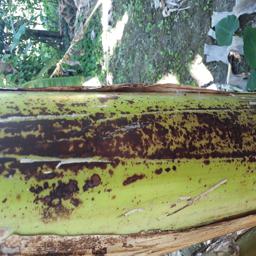
Label: PSEUDOSTEM WEEVIL